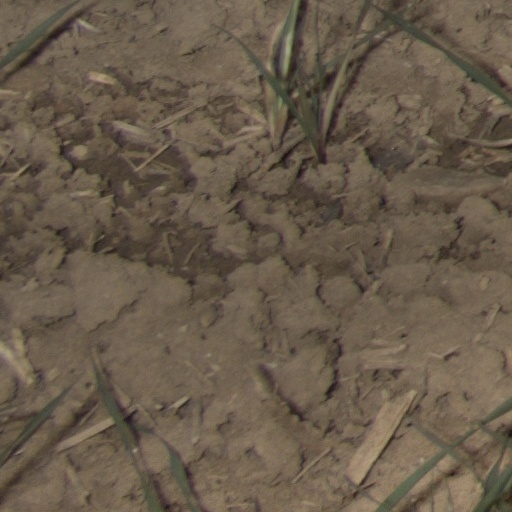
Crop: wheat